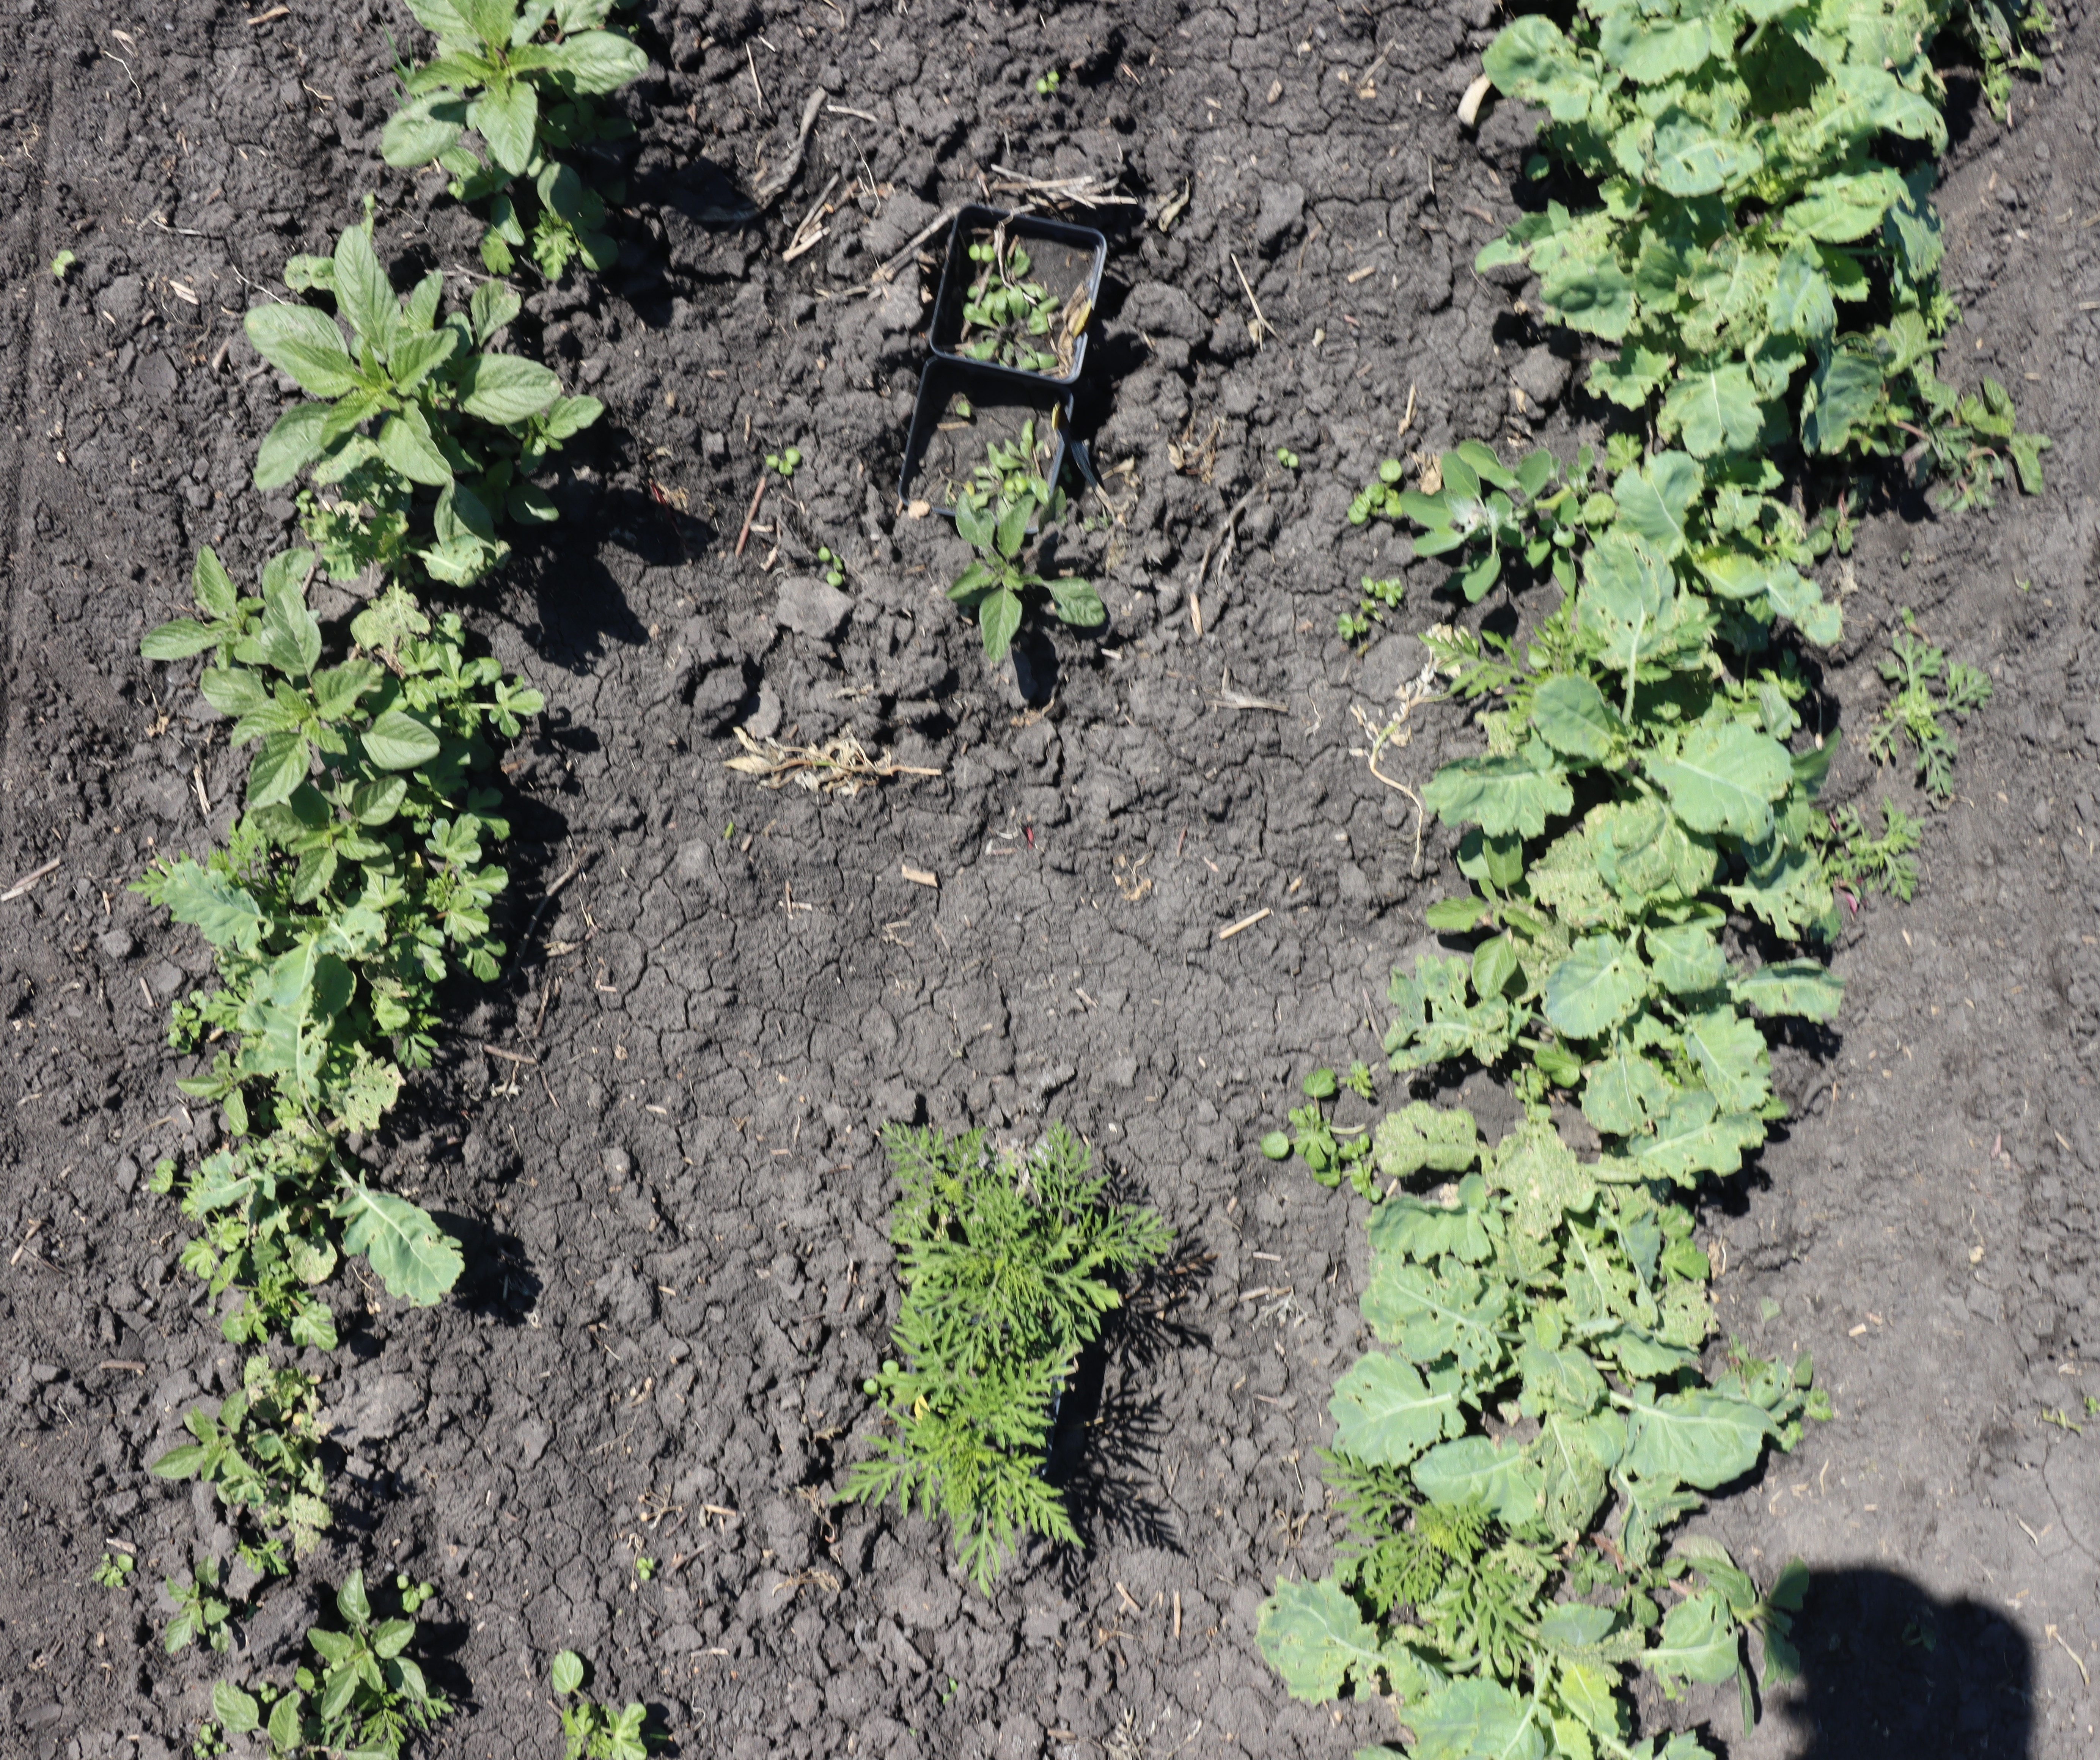
Crop: Canola
Objects: Canola, Ragweed, Ragweed, Ragweed, Canola, Canola, Canola, Canola, Canola, Canola, Ragweed, Horseweed, Horseweed, Redroot Pigweed, Redroot Pigweed, Redroot Pigweed, Redroot Pigweed, Canola, Canola, Redroot Pigweed, Redroot Pigweed